Mustafa Kocabey

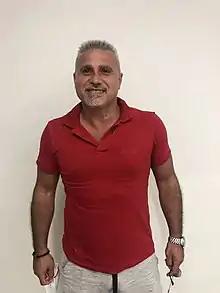
Kocabey in 2021

Mustafa Kocabey (born 6 October 1974) is a retired Turkish professional footballer.